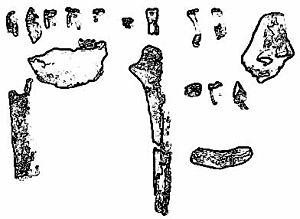
Ardipithecus kadabba est une espèce éteinte d'hominidés ayant vécu à la fin du Miocène supérieur, il y a environ entre 5,8 et 5,3 Ma.
Cette liste de fossiles d'hominidés présente un certain nombre de fossiles d'hominines selon un classement chronologique. Il existe des milliers de fossiles, dont beaucoup sont fragmentaires et ne consistent qu'en de simples dents ou fragments d'os isolés. Cette liste ne se veut pas exhaustive, mais présente les principaux spécimens découverts. La plupart de ces fossiles se situent sur des branches ou des rameaux distincts de la branche hypothétique menant à Homo sapiens.
Ardipithecus est un genre éteint de la tribu des Hominini dans l’ordre des Primates.